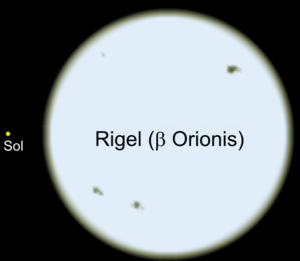
Rigel / Galleri
Rigel, også kendt som Beta Orionis, er den klareste stjerne i stjernebilledet Orion, og den syvendeklareste stjerne på hele nattehimlen med en visuel størrelsesklasse på 0,12. Rigel er et sted mellem 700 og 900 lysår borte, og af den stjernetype der kaldes for superkæmper: Den udsender blåhvidt lys der er omkring 40.000 gange mere intenst end vor egen Sols hvidgule lys.